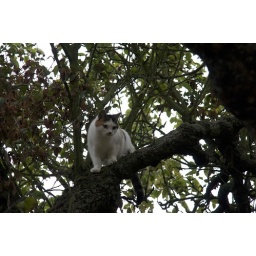
Pebbles in the apple tree